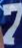
Number: 7